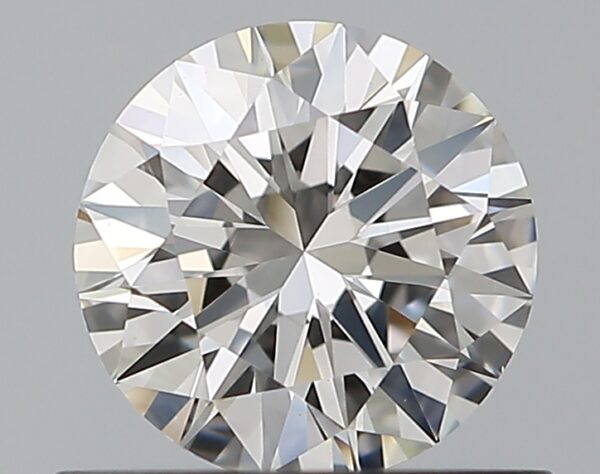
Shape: round
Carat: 0.59
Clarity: VS1
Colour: H
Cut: EX
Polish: EX
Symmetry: EX
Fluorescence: N
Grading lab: GIA
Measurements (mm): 5.43 x 5.46 x 3.3